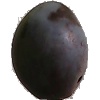
Label: Plum 3